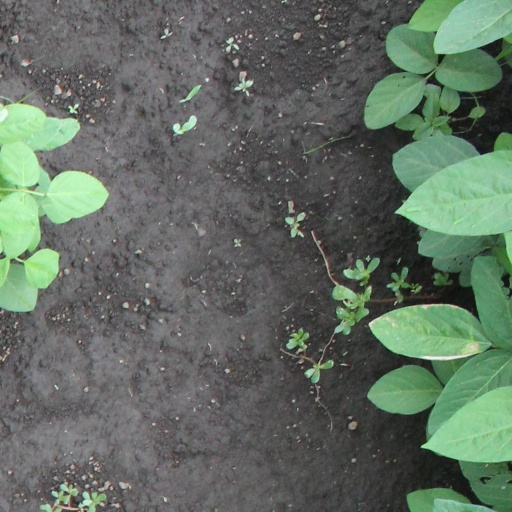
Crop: soybean